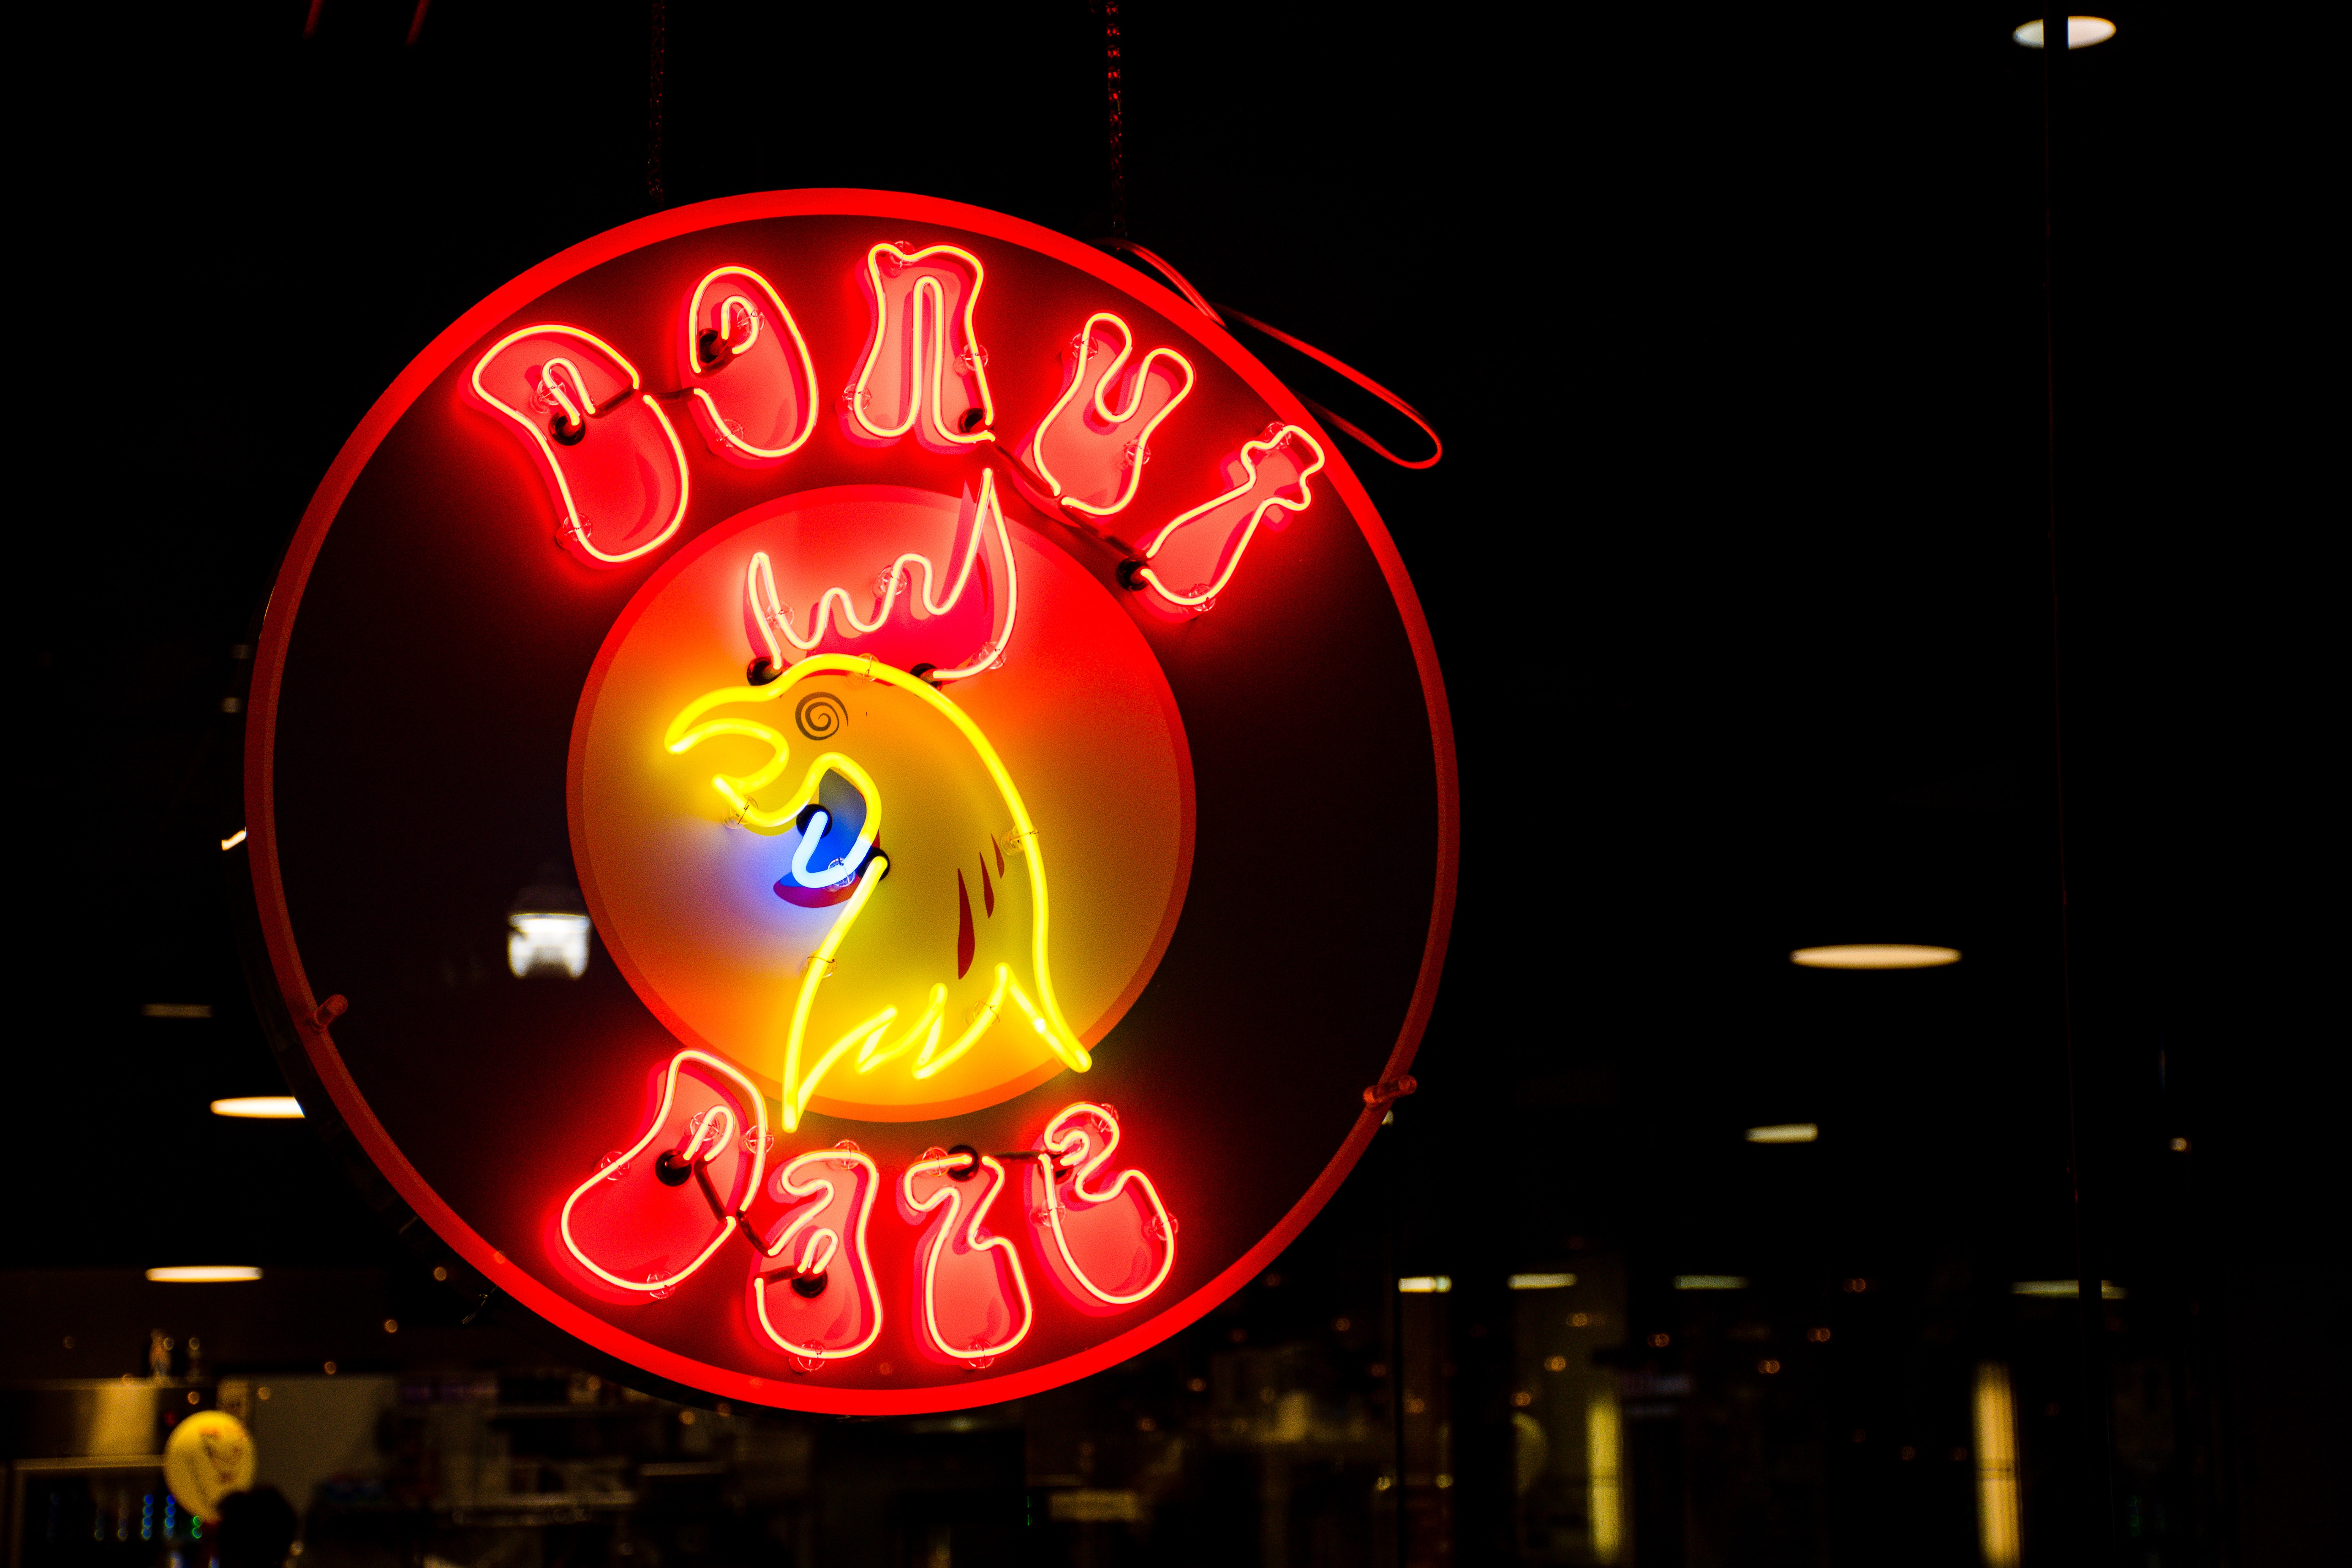
neon sign, neon, electronic signage, signage, graphics, circle, graphic design